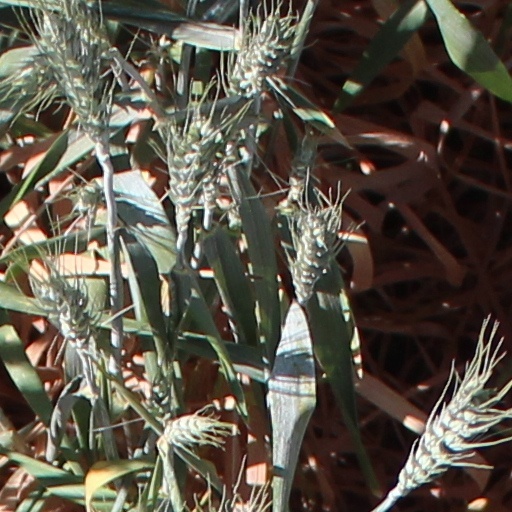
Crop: wheat